Describe the emotion expressed in this image:  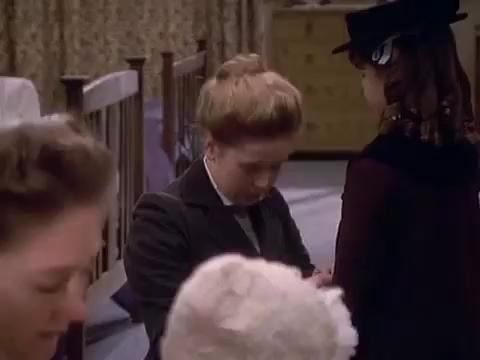
This person displays Pain, valence and arousal with low intensity.